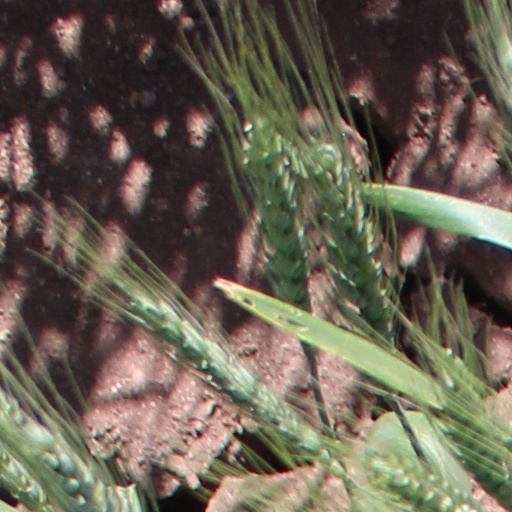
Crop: wheat